A Stand Up Guy

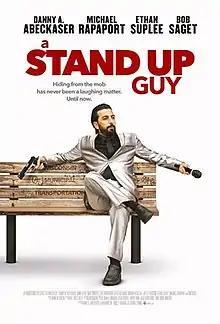
Theatrical release poster

A Stand Up Guy is a 2016 American comedy film written and directed by Mike Young and starring Danny A. Abeckaser, Michael Rapaport, Ethan Suplee and Bob Saget. The film was released direct to DVD and digital platforms on February 9, 2016.